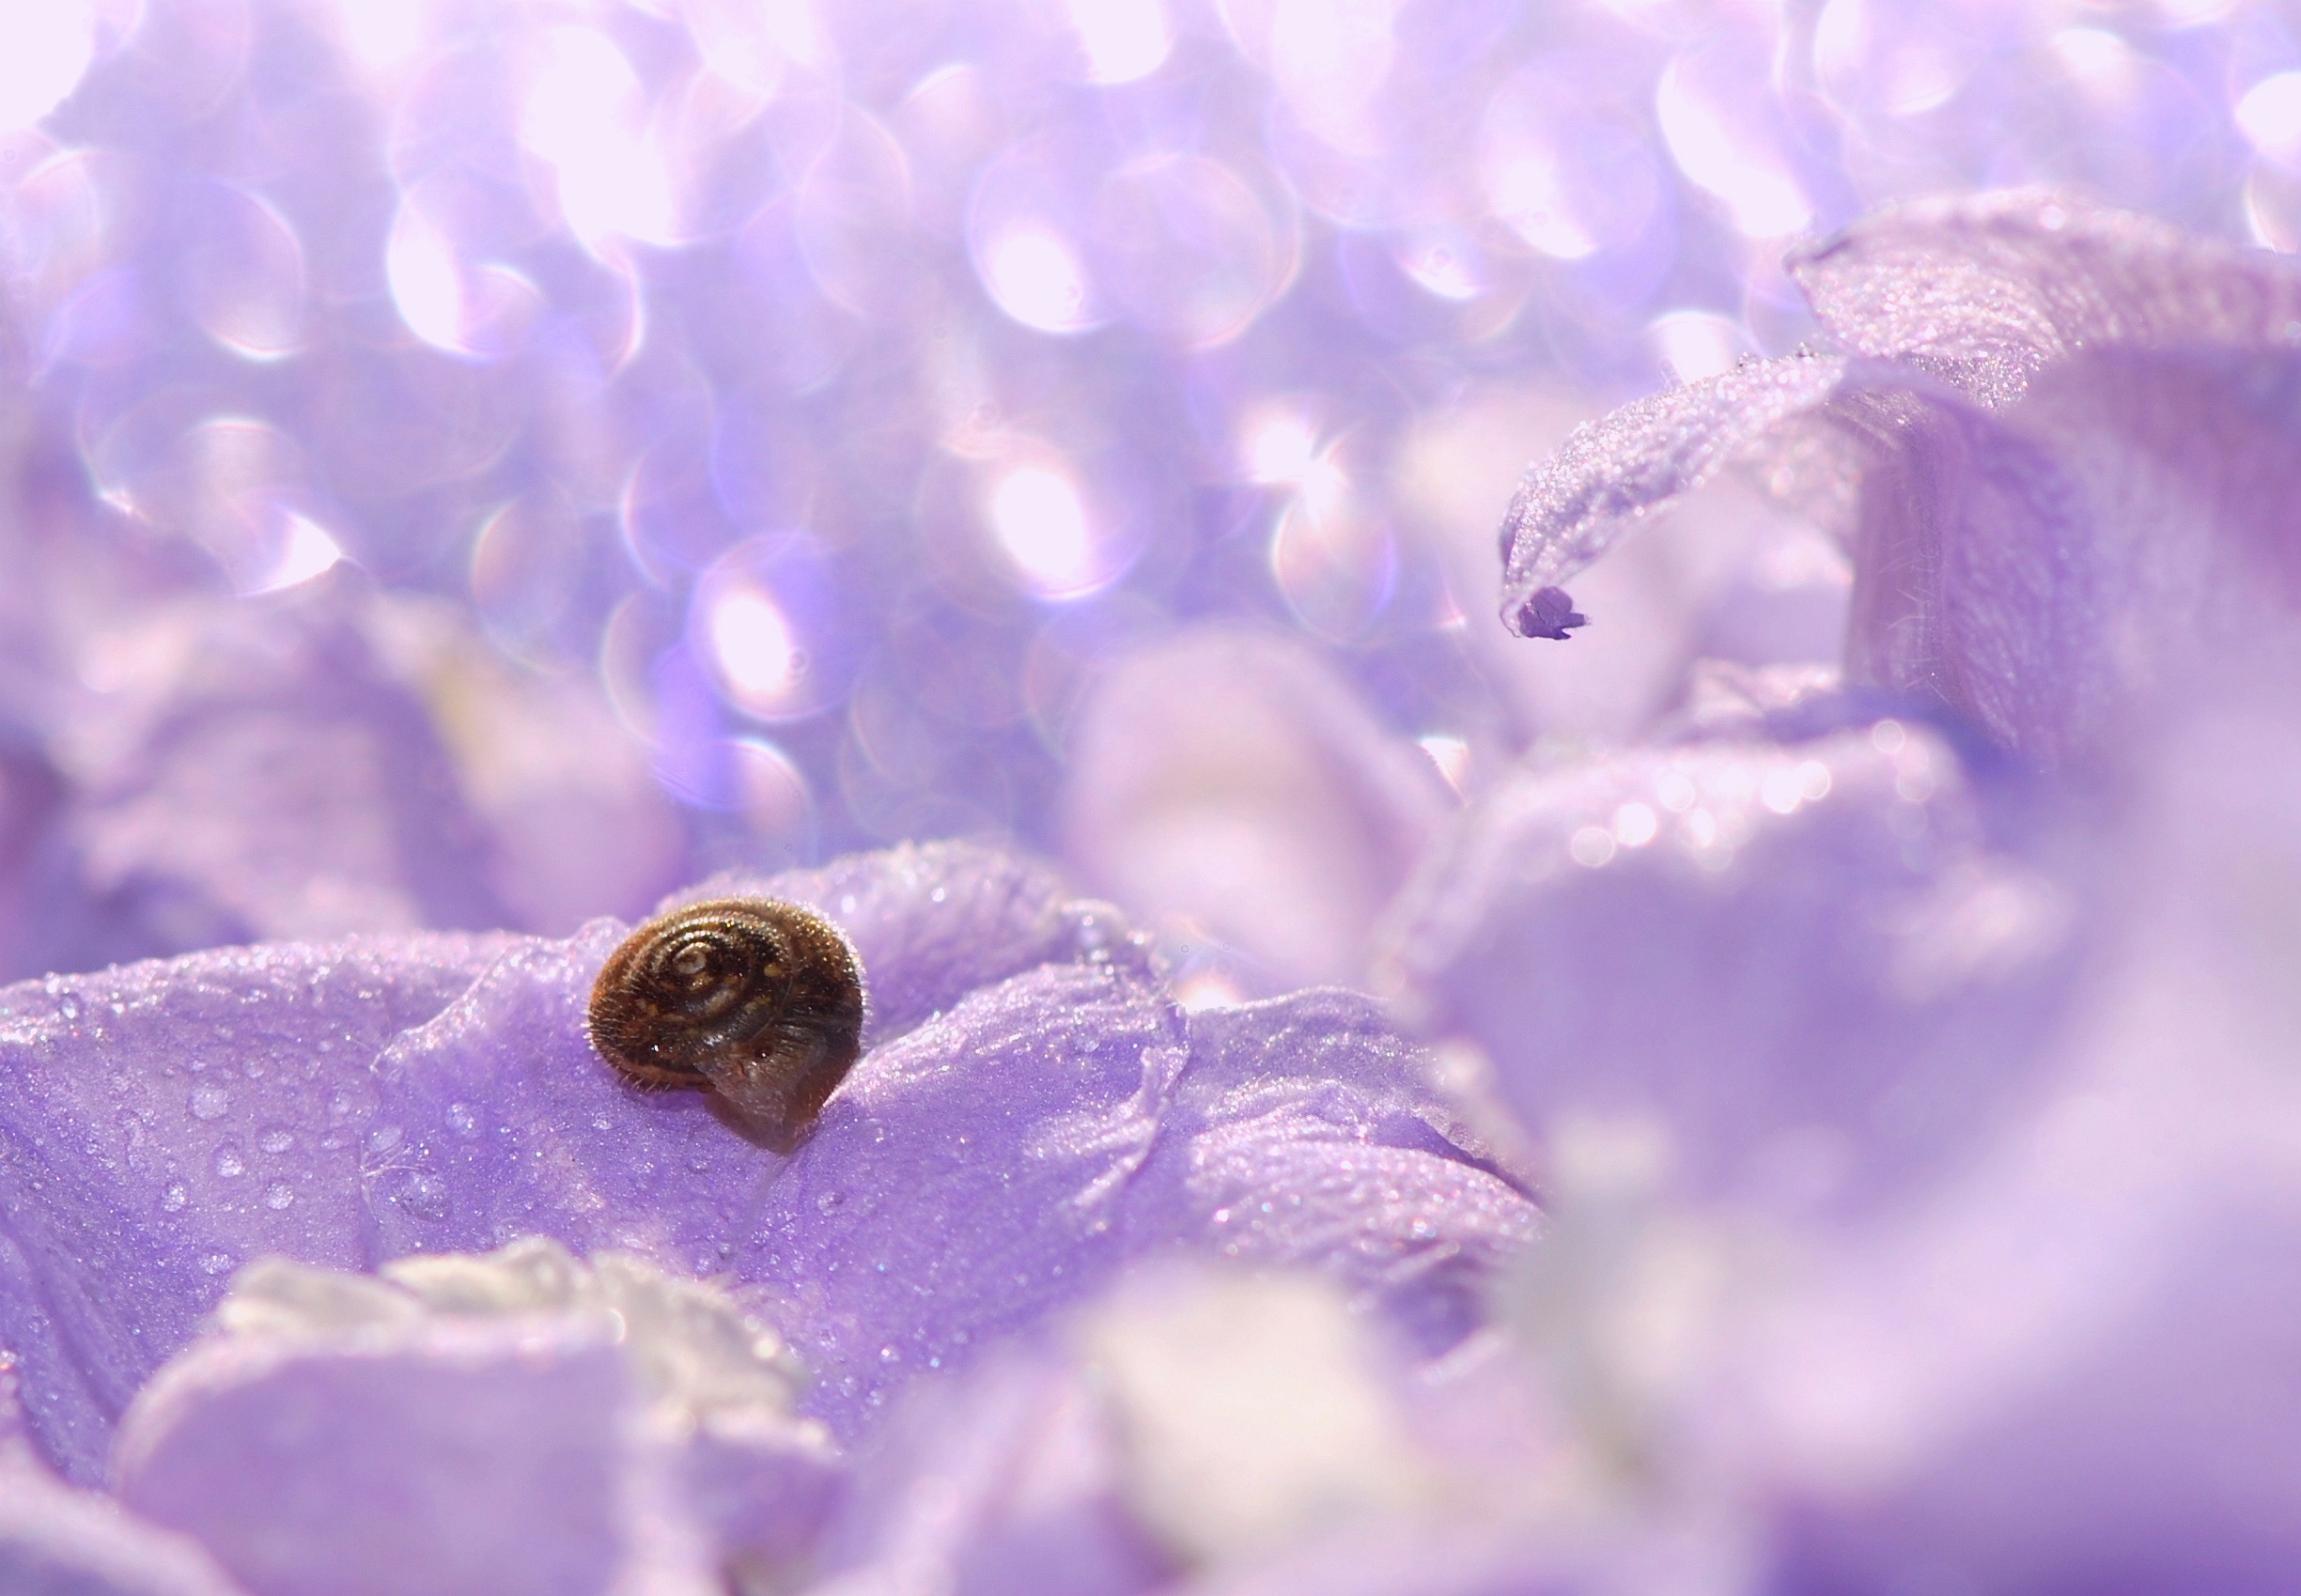
water, nature, forest, grass, blossom, dew, bokeh, plant, photography, leaf, flower, purple, petal, frost, animal, pollen, macro, romance, romantic, blue, garden, pink, close, flora, lavender, shell, flowers, close up, mollusk, snail, eye, creature, lilac, invertebrates, tender, flares, moisture, macro photography, snail shells, slowly, snail shell